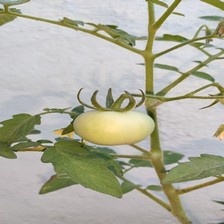
Label: tomato